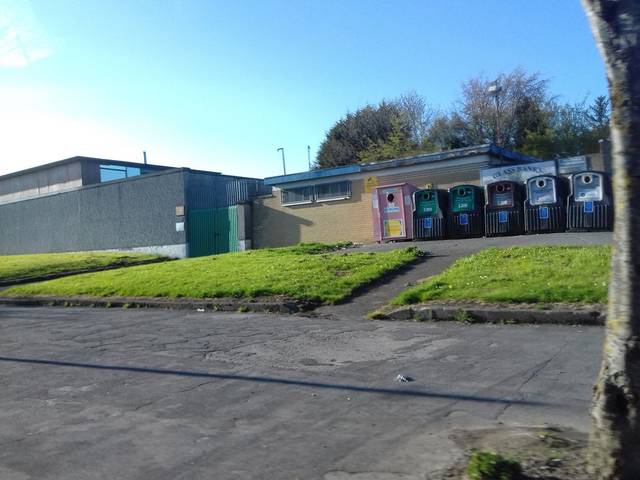
Region: Ireland
Coordinates: 53.39, -6.295